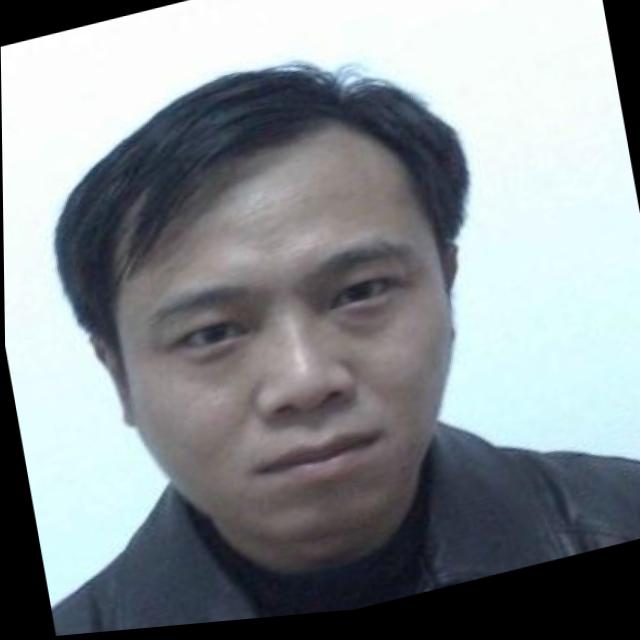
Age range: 21-44